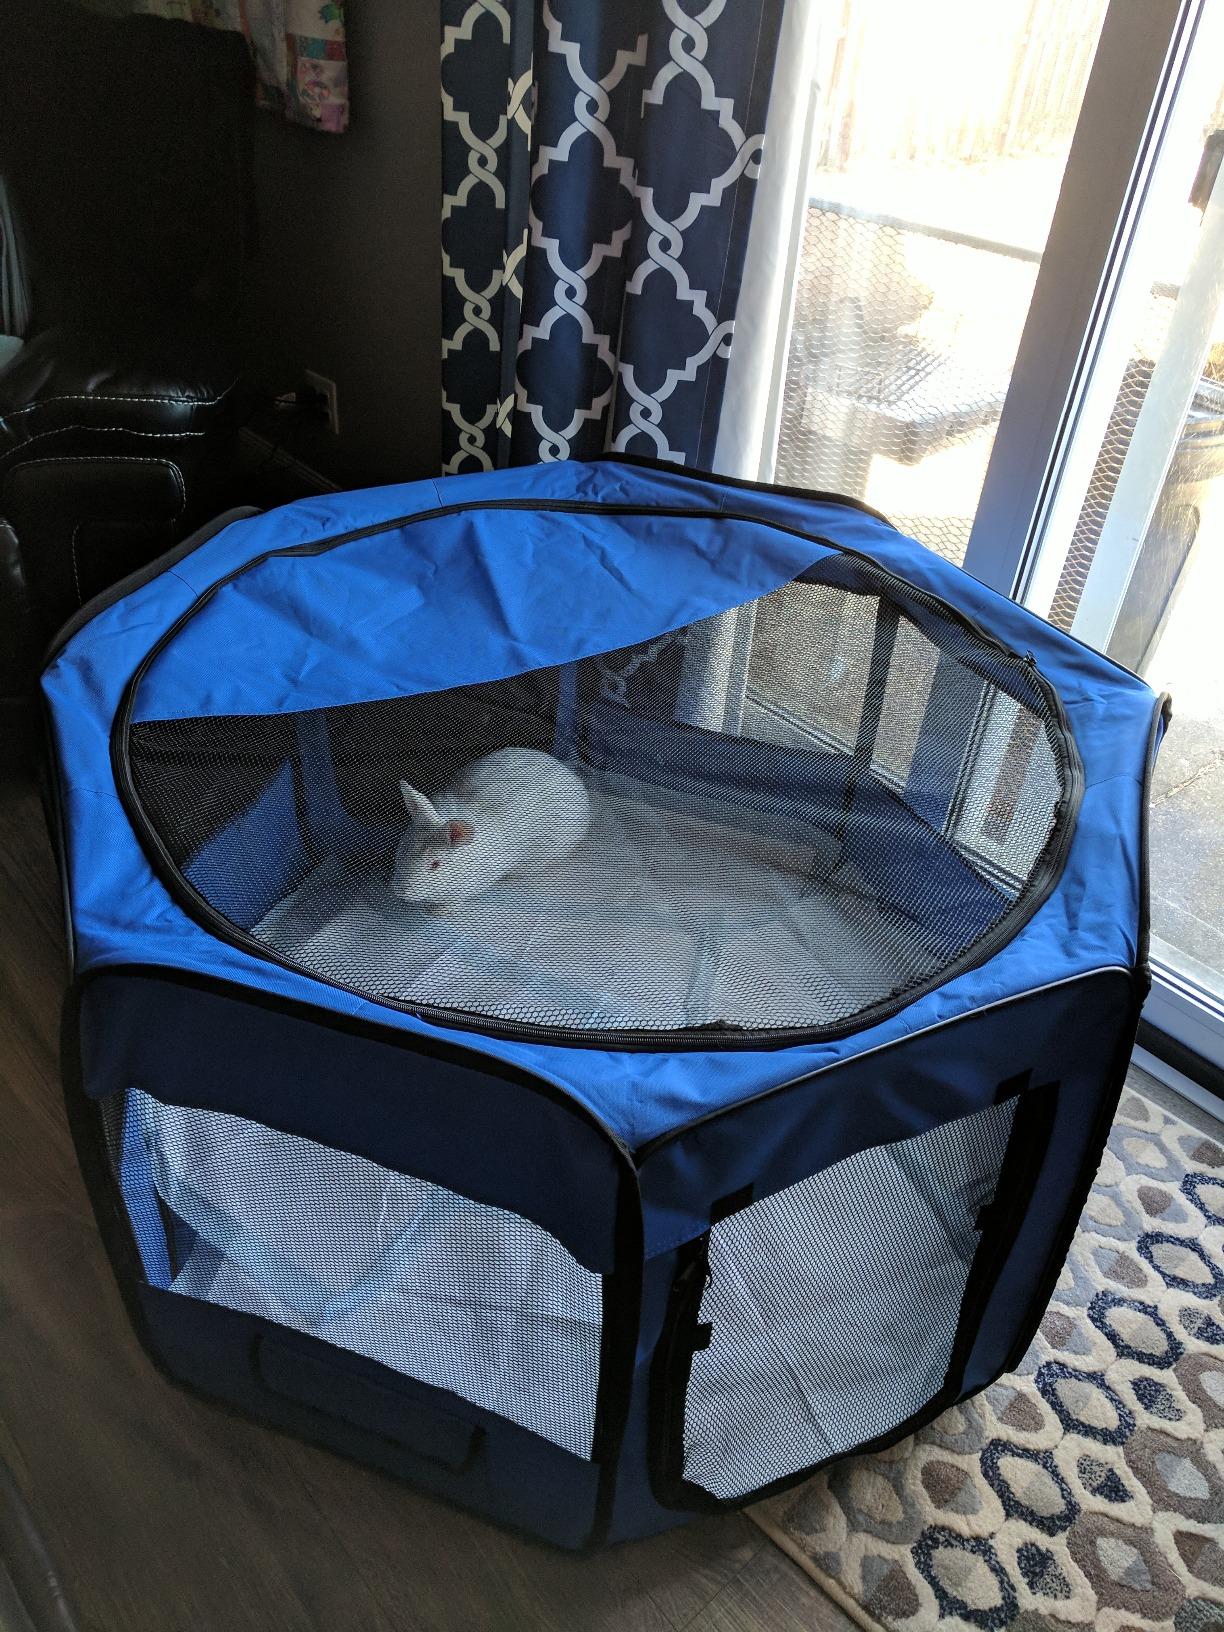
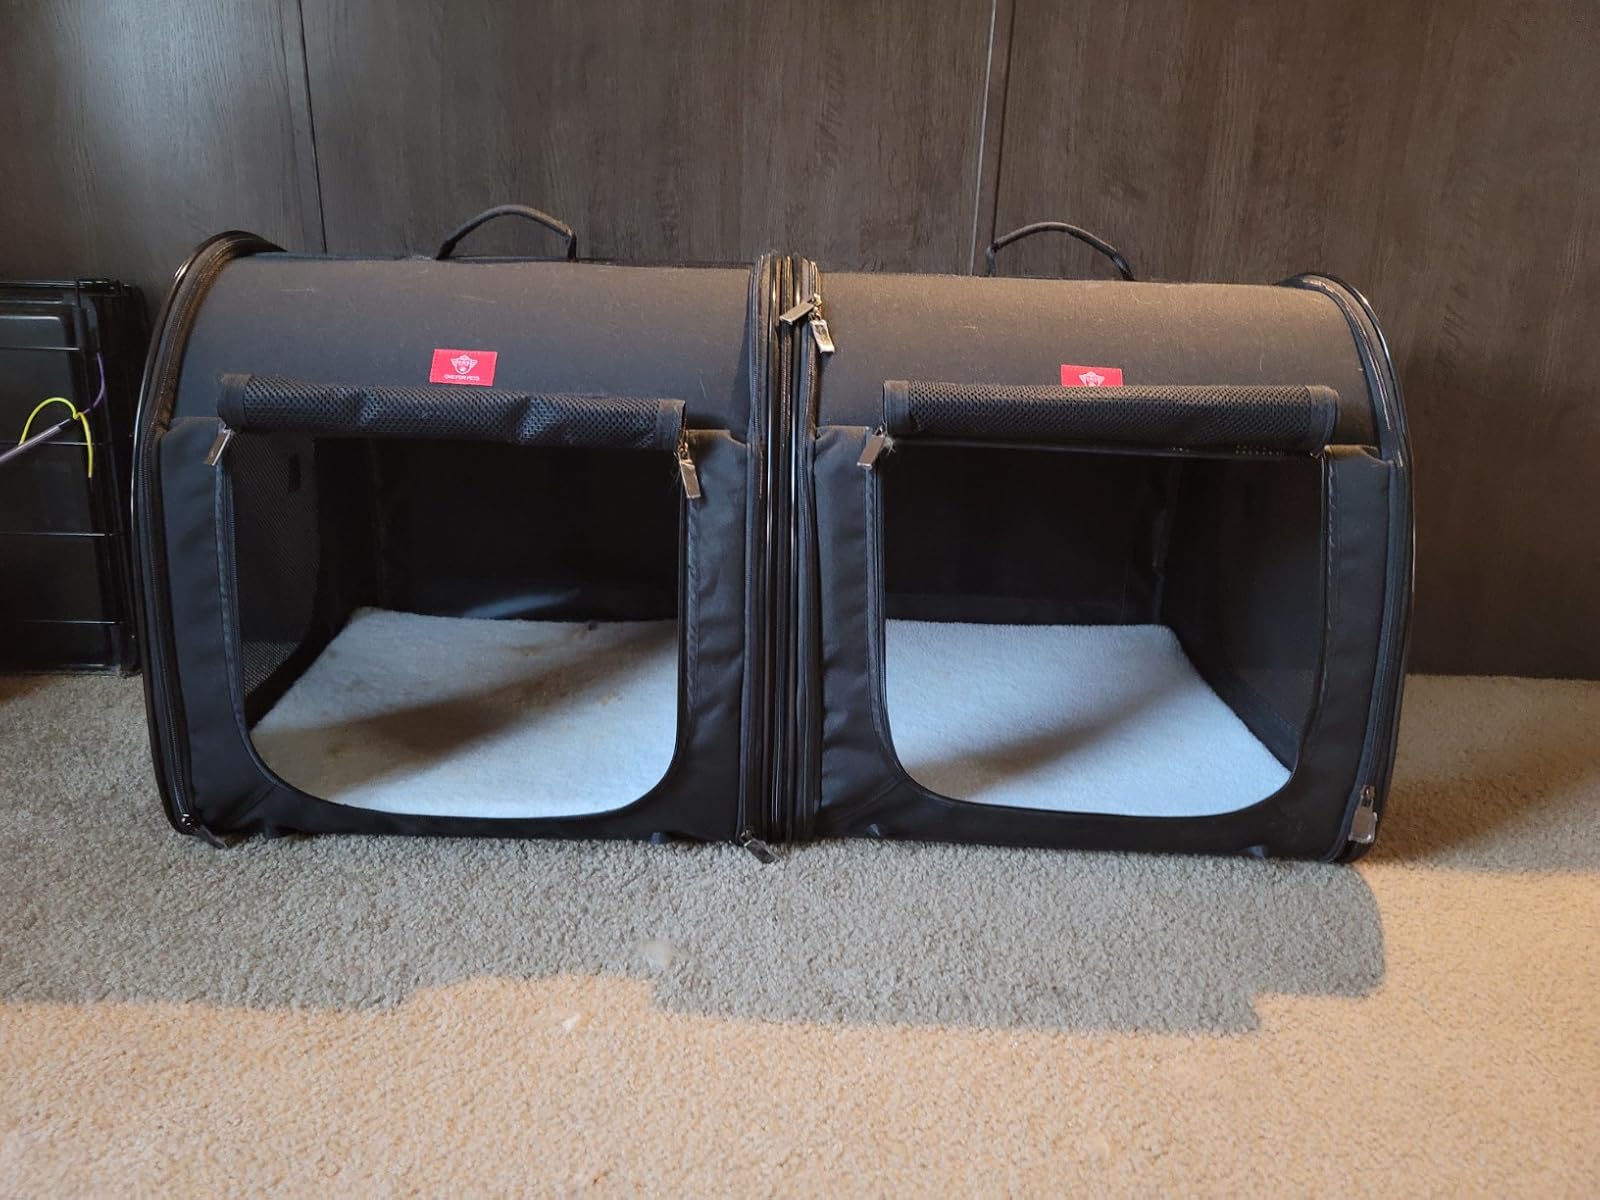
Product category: items_kennel
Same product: no